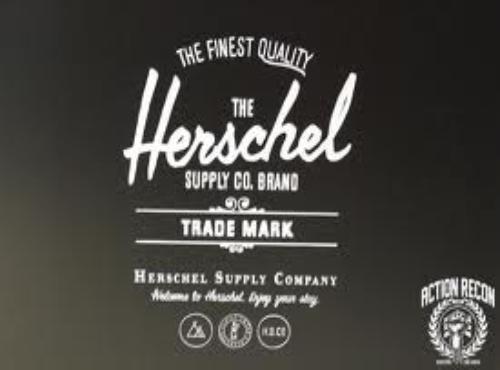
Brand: Herschel Supply
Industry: Clothes